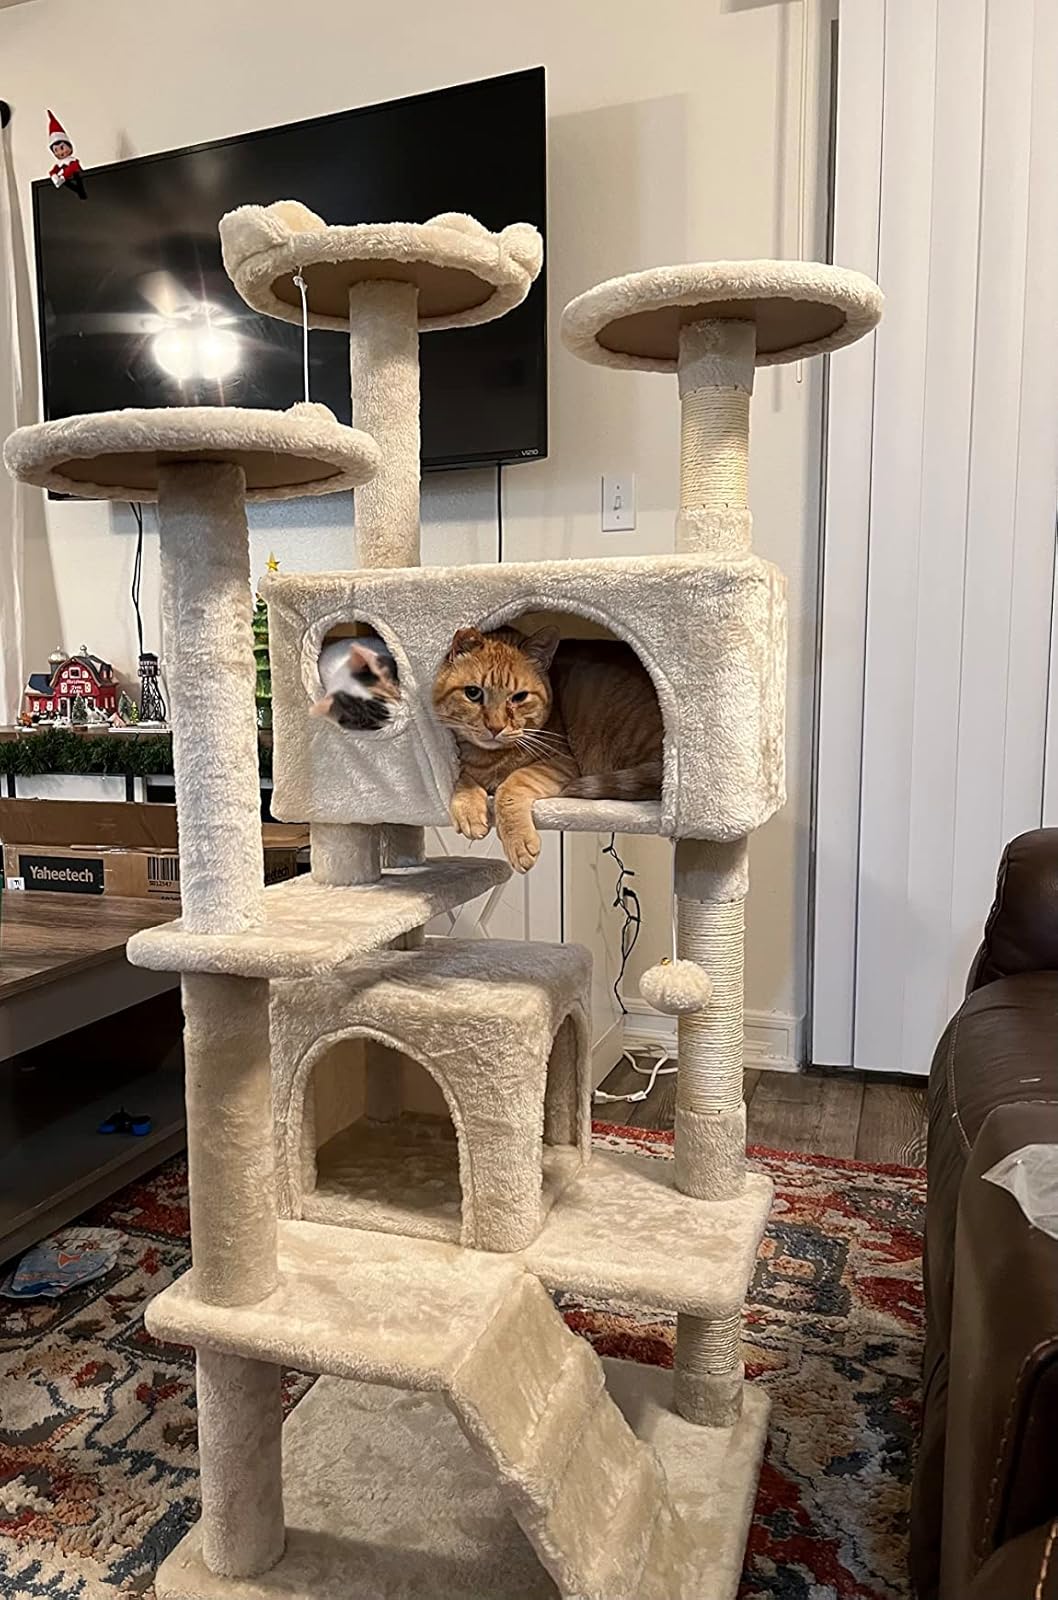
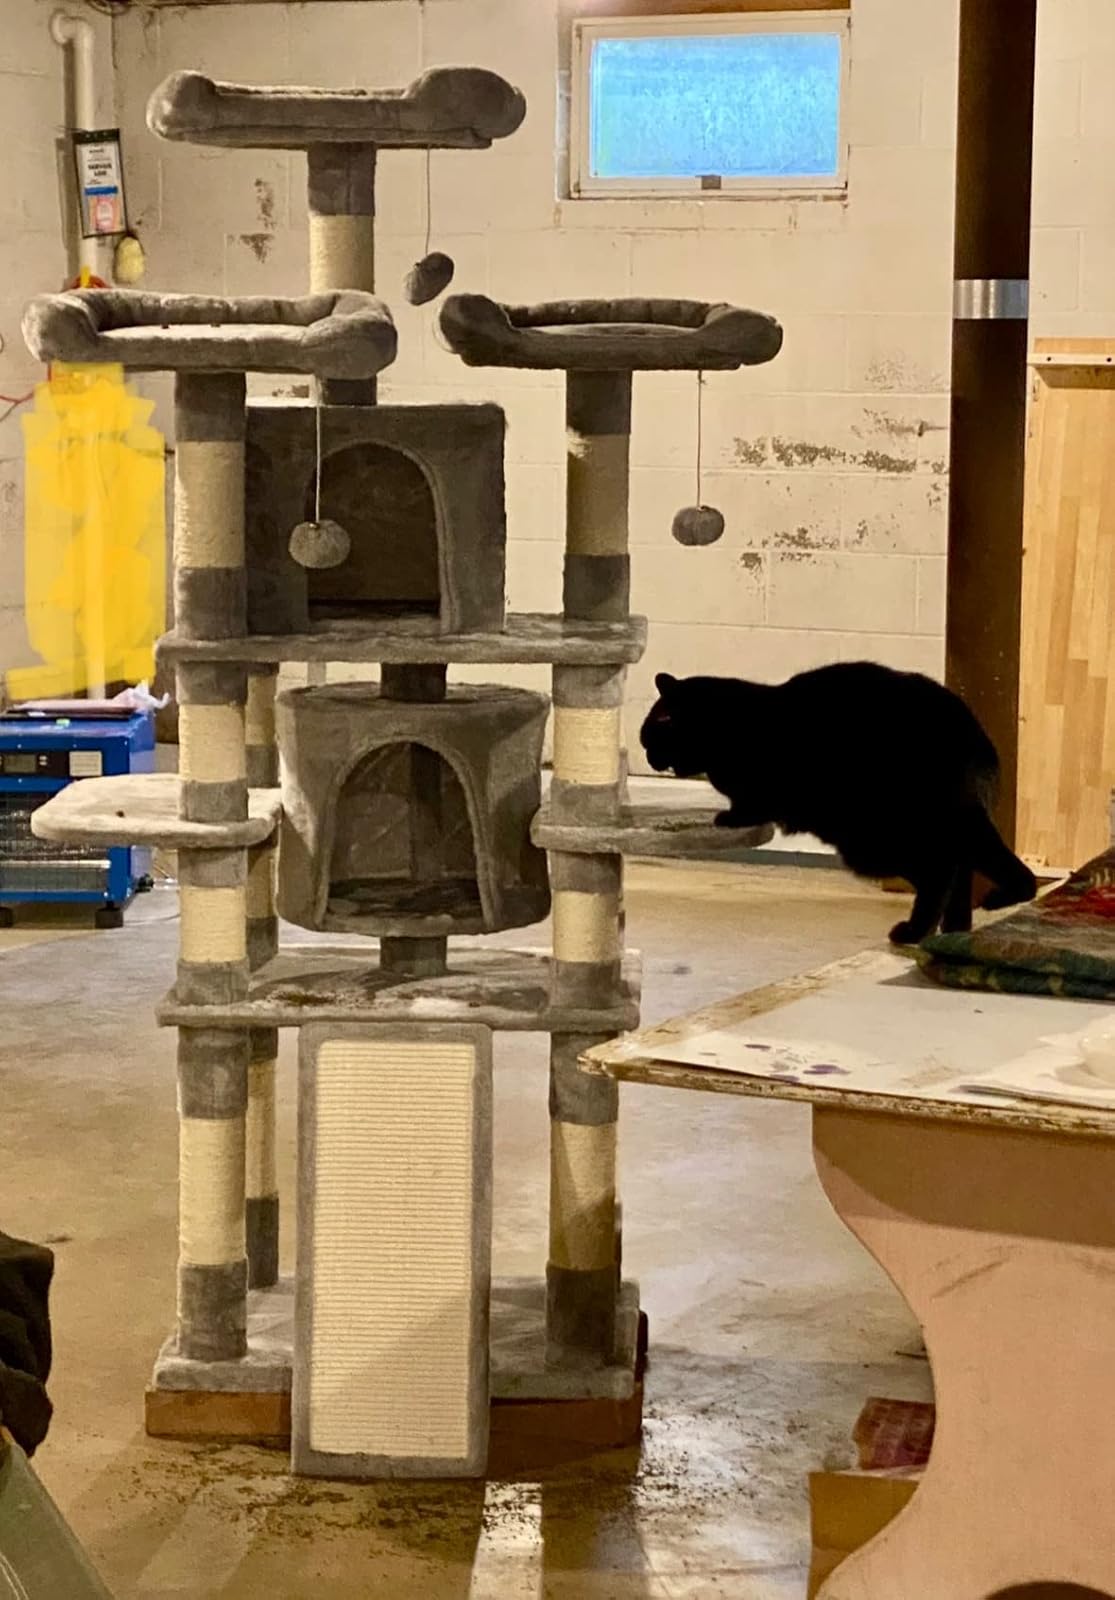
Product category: items_cat tree
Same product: no